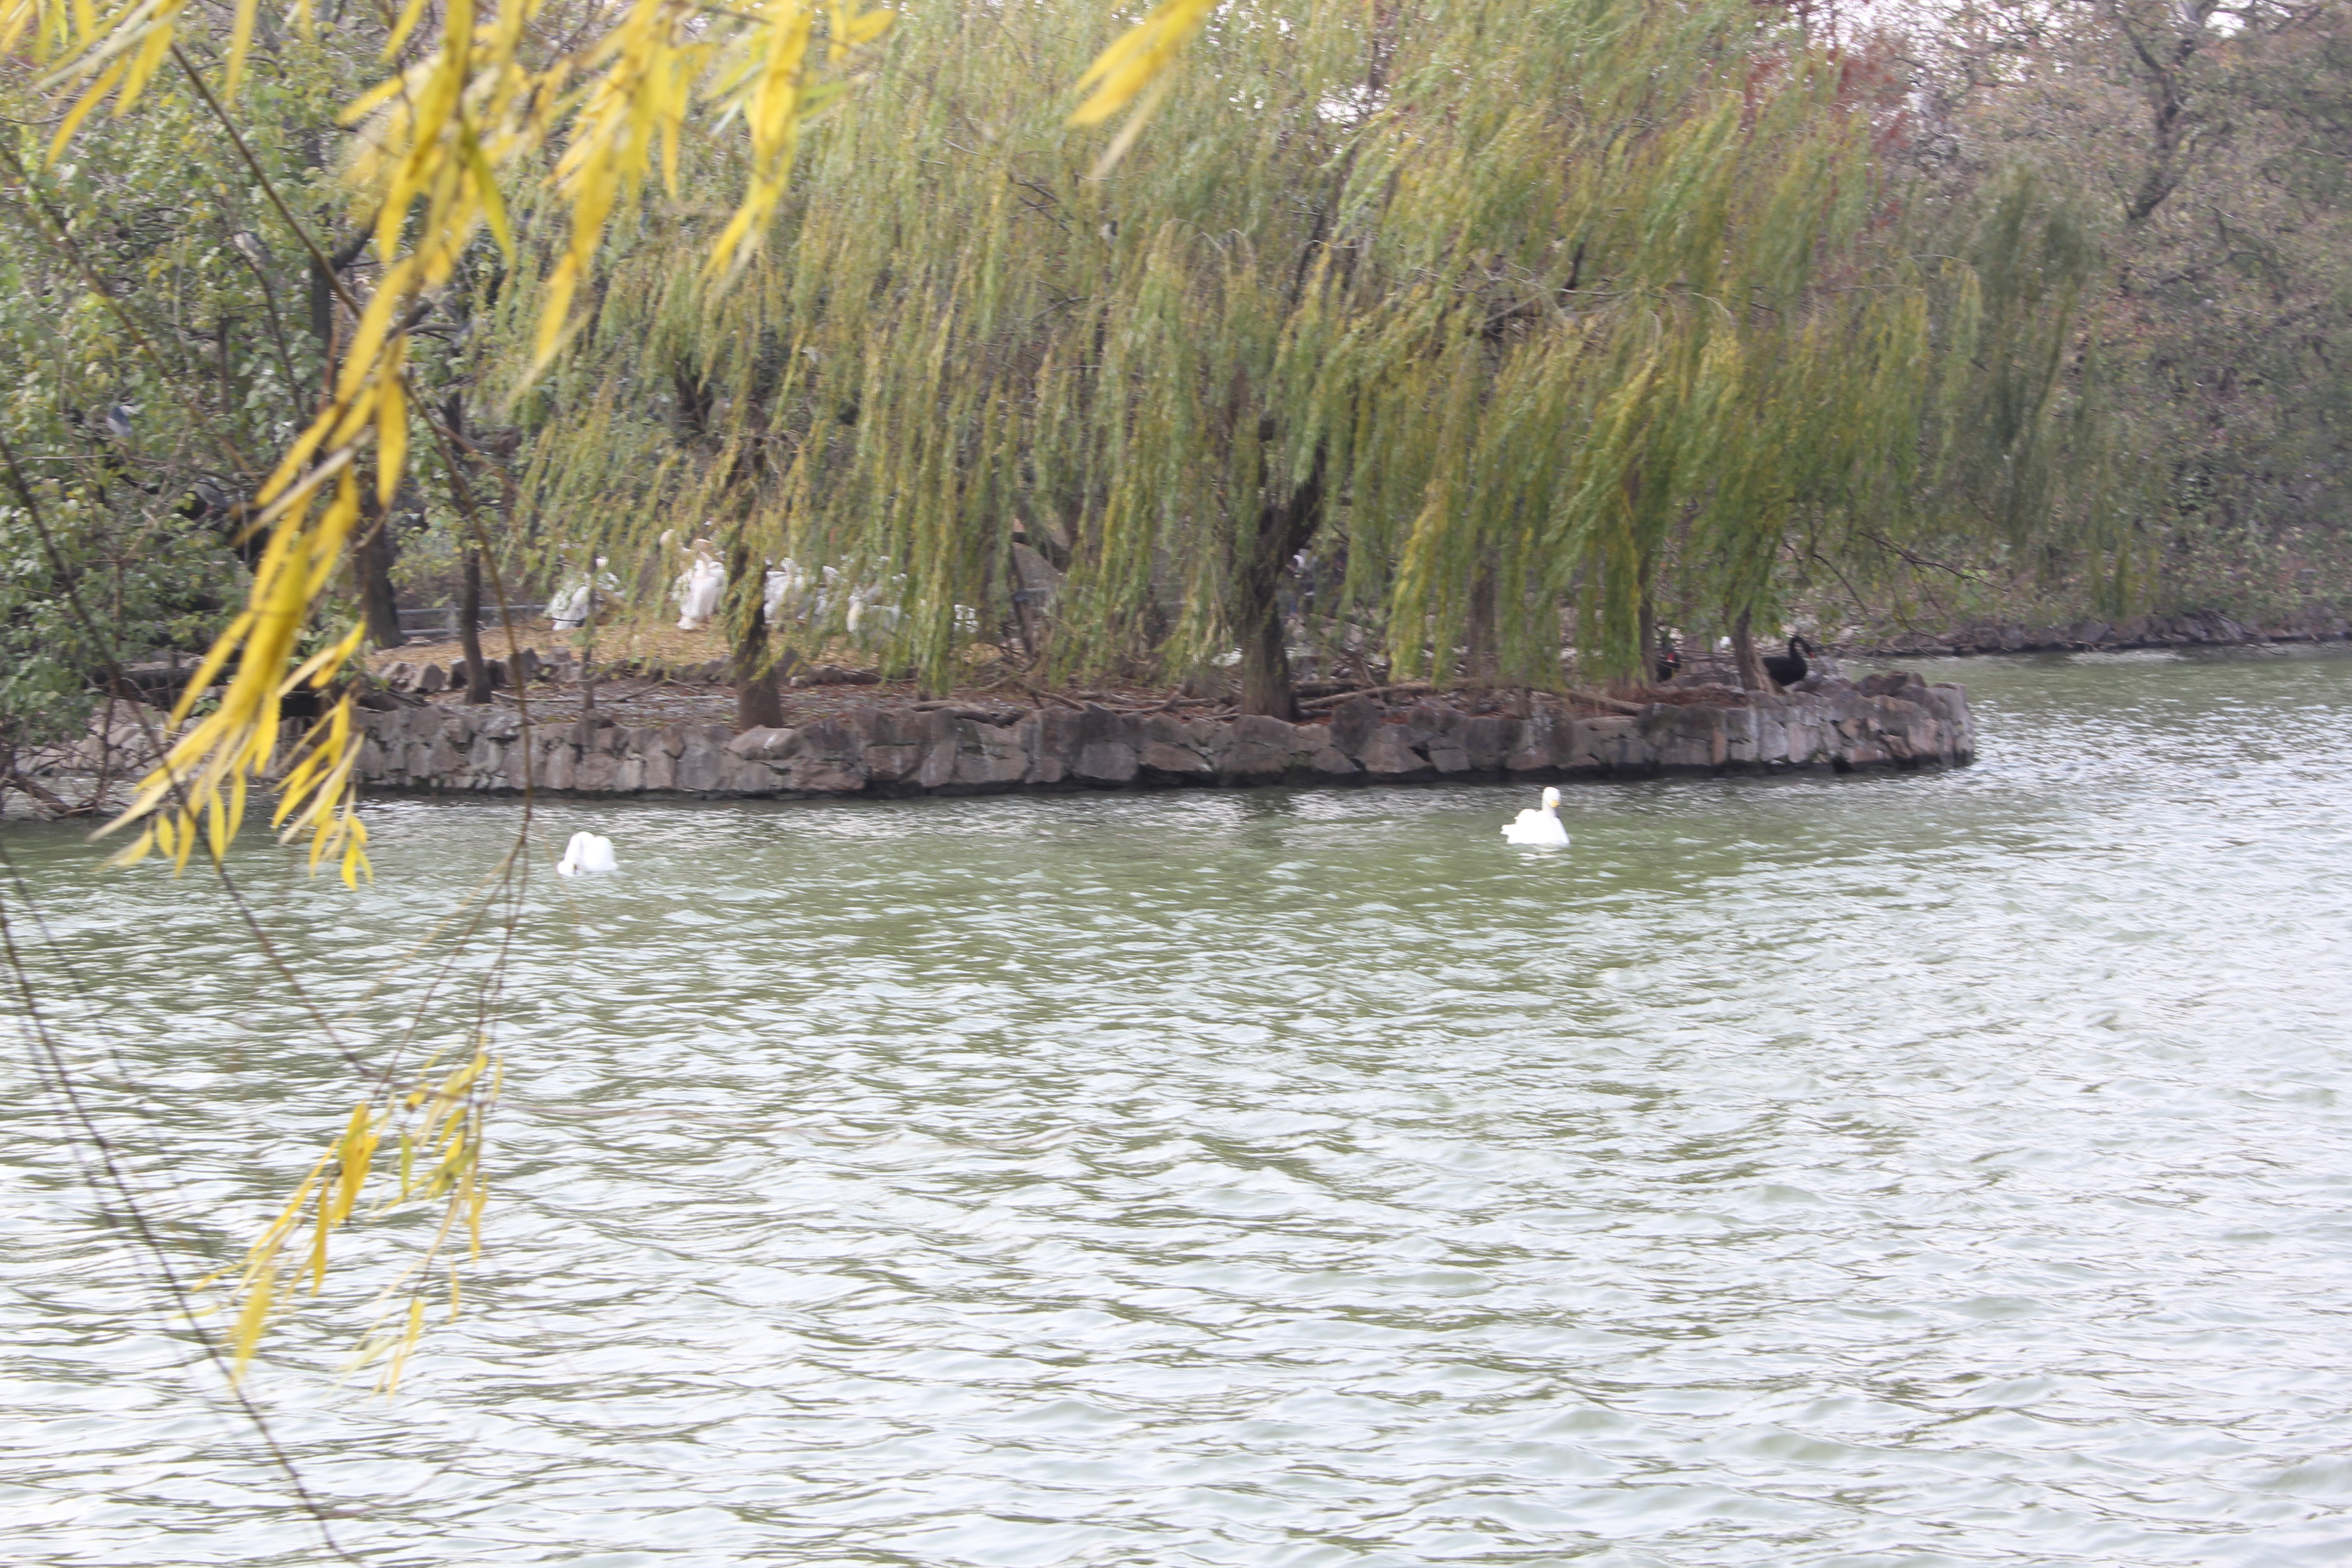
natural, bank, bayou, natural landscape, natural environment, tree, swamp, nature reserve, wetland, water, river, plant, lake, riparian forest, Freshwater marsh, pond, watercourse, marsh, water bird, duck, vehicle, channel